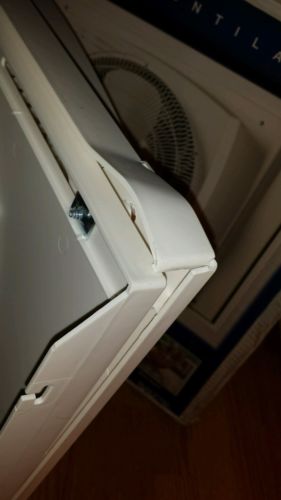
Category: fan